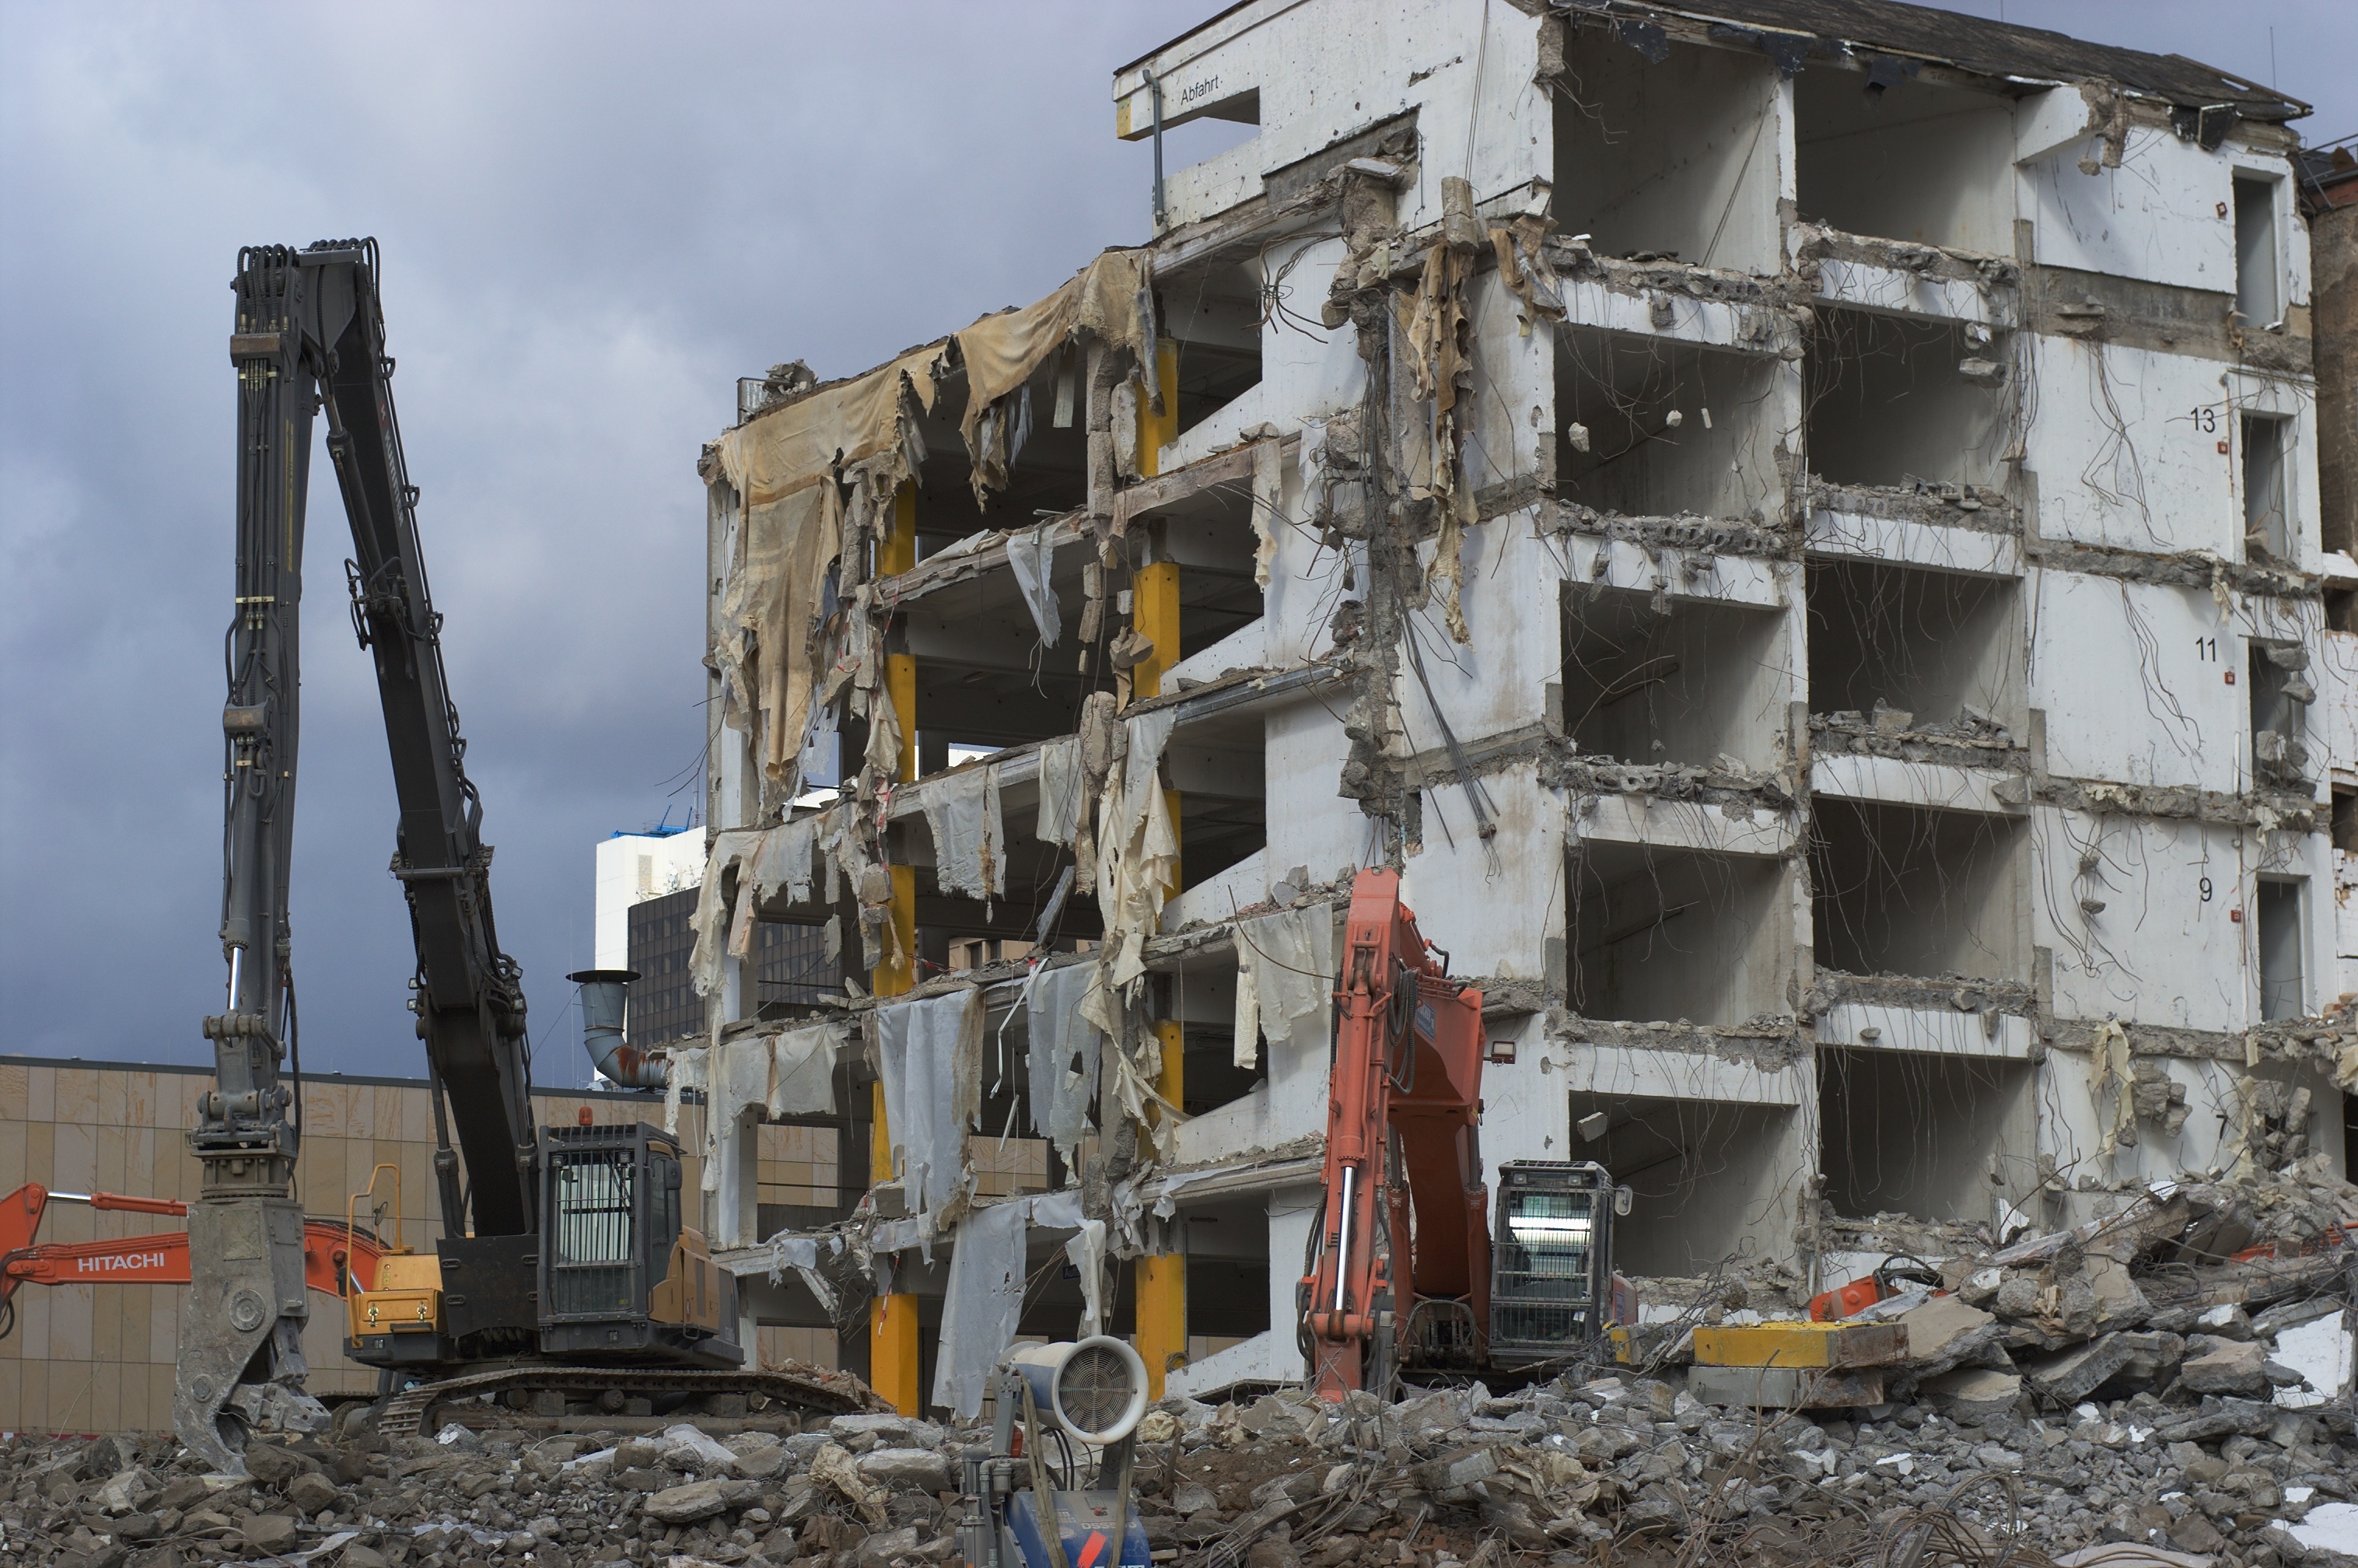
construction, 2012, rawtherapee, germany, deutschland, berlin, pentax, demolition, earthquake, lenstagged, steffenzahn, k100d, justpentax, berlinmitte, iamflickr, cosina, voigtlander, 58mm, nokton, cosinavoigtlnder, 58mmf14, 58mm14, nokton58mmf14slii, 58mmf14nokton, geological phenomenon